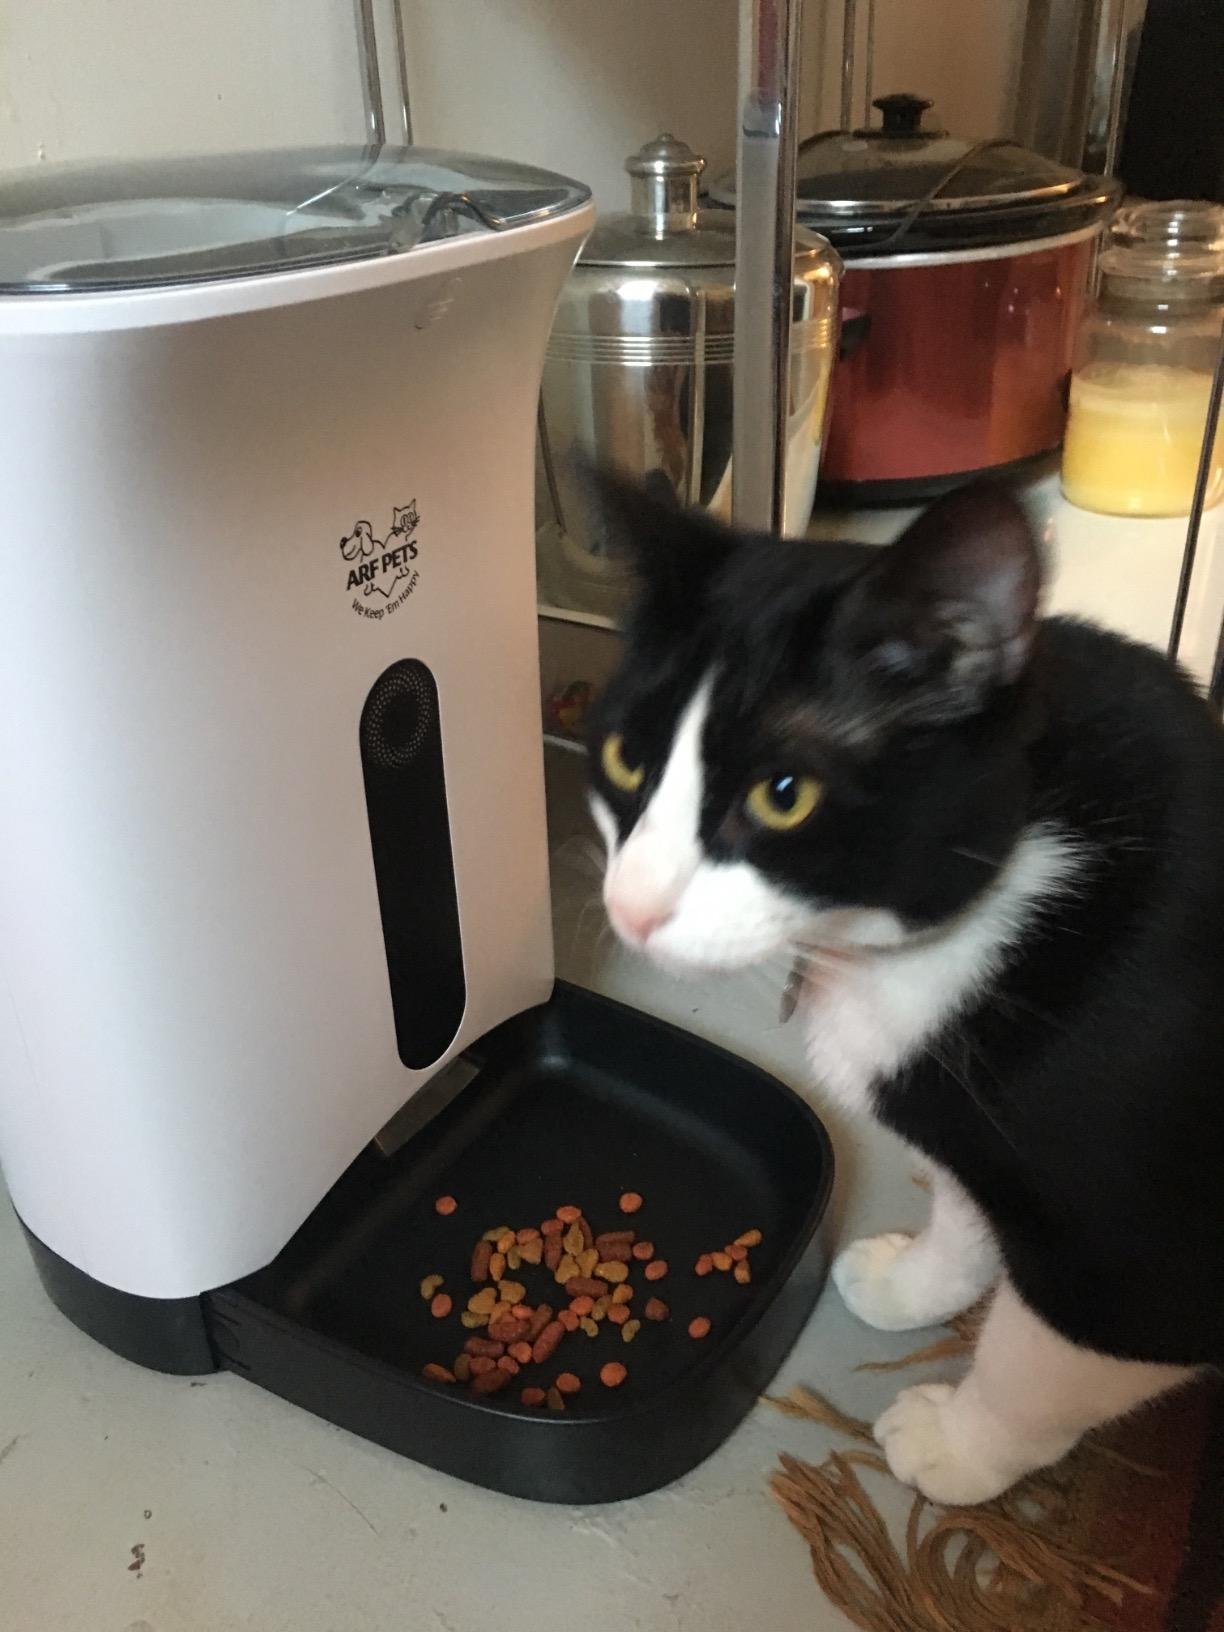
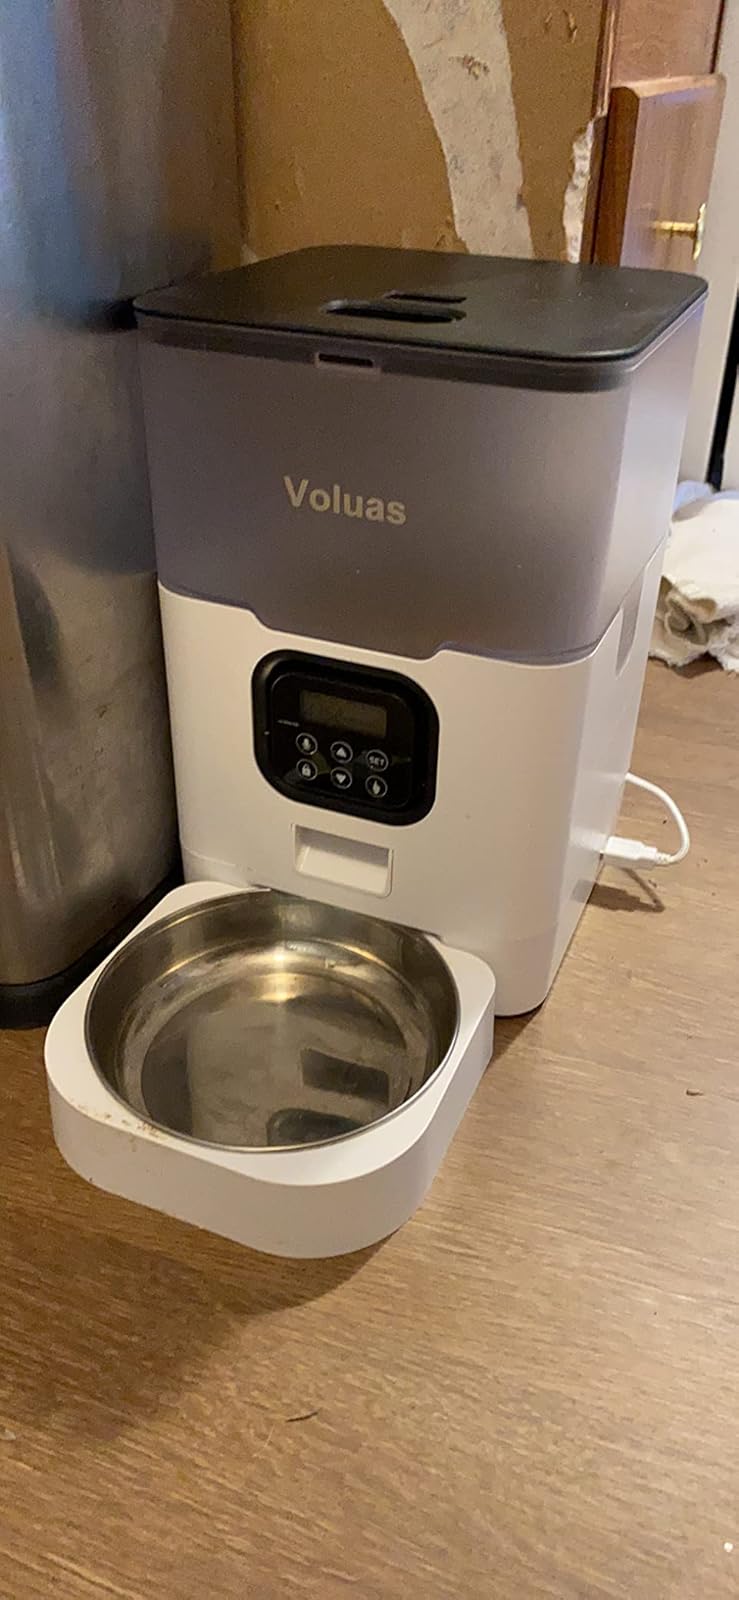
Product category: items_feeder
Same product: no